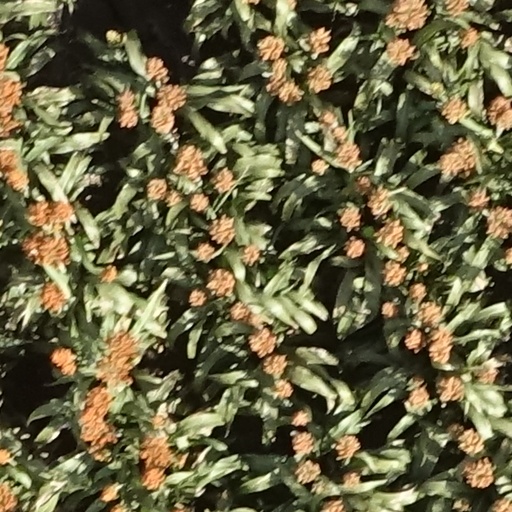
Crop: sorghum